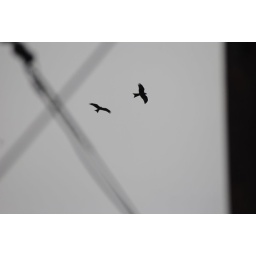
two red kites flying low above our house fighting.